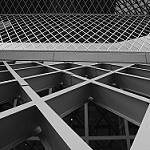
Label: buildings